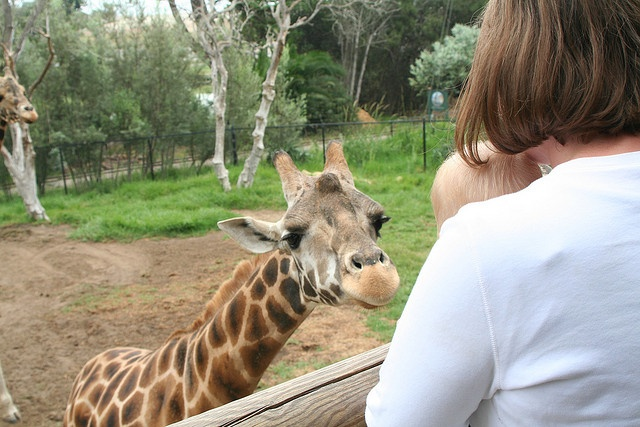
A woman and her baby admiring a giraffe behind a fence
A young woman holding a baby stands by a giraffe.
a girl is getting close to a giraffe
A giraffe that is standing near a fence and looking at people.
a giraffe that is looking at a girl